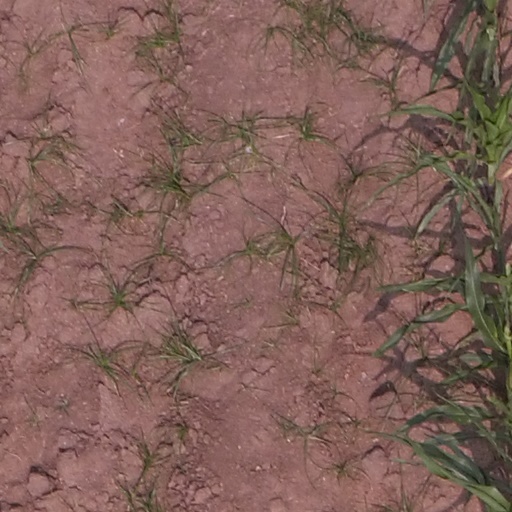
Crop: maize; corn